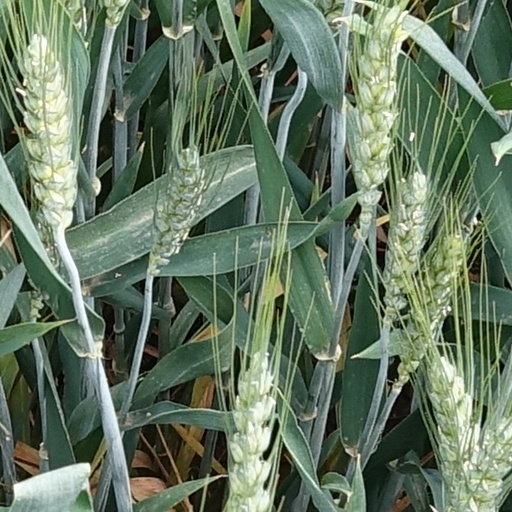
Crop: wheat